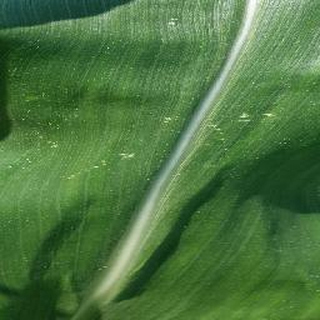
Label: healthy_corn